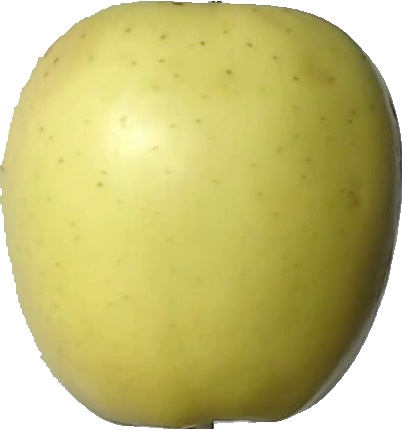
Label: apple_golden_2